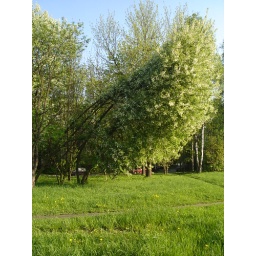
these trees i am passing by every day when walking to work